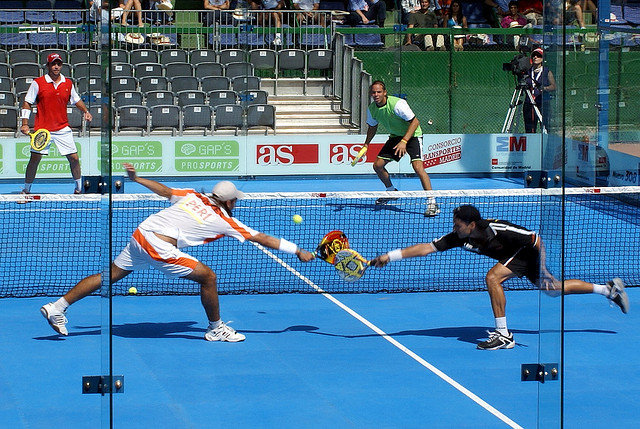
các vận động viên tennis đang thi đấu đôi